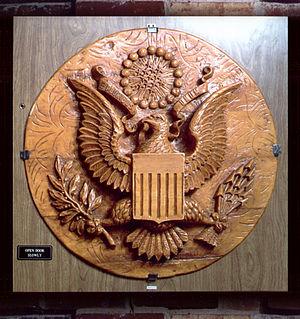
« La Chose » est l'un des premiers dispositifs d'écoute cachés utilisant une technique passive pour transmettre un signal audio. Il est dissimulé à l'intérieur d'un cadeau donné comme un « geste d'amitié » par les Pionniers soviétiques à l'ambassadeur américain à Moscou William Averell Harriman le 4 août 1945.
Lev Sergueïevitch Termen, né le 27 août 1896 et décédé le 3 novembre 1993, plus connu sous le nom de Léon Theremin, est l'ingénieur russe qui a inventé le thérémine, le premier instrument de musique électronique.